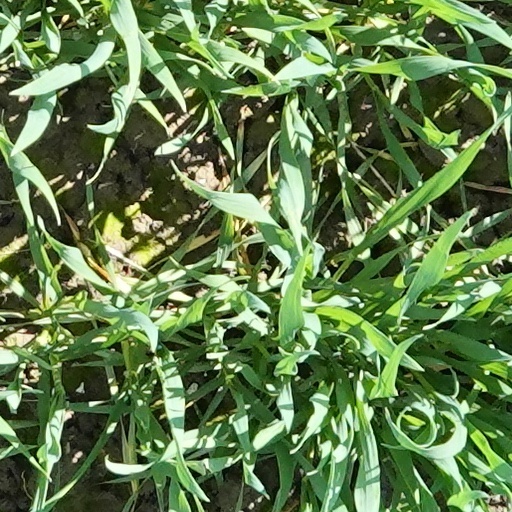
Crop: wheat